Marry the Night

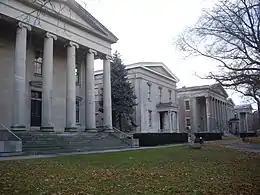
A portion of the video was shot at the Snug Harbor Cultural Center.

Gaga filmed parts of the music video for "Marry the Night" in Staten Island and Harlem, New York, from October 10 to 13, 2011. On October 17, Gaga posted on her Twitter account that she had finished filming and could not "wait to unfold all its secrets and share with you moments from my past I have yet to reveal". Talking about the filming of the video, Lynn Kelly, a CEO of the Snug Harbor Cultural Center, where the video was shot said,